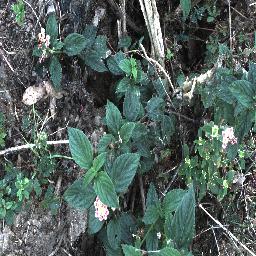
Label: lantana